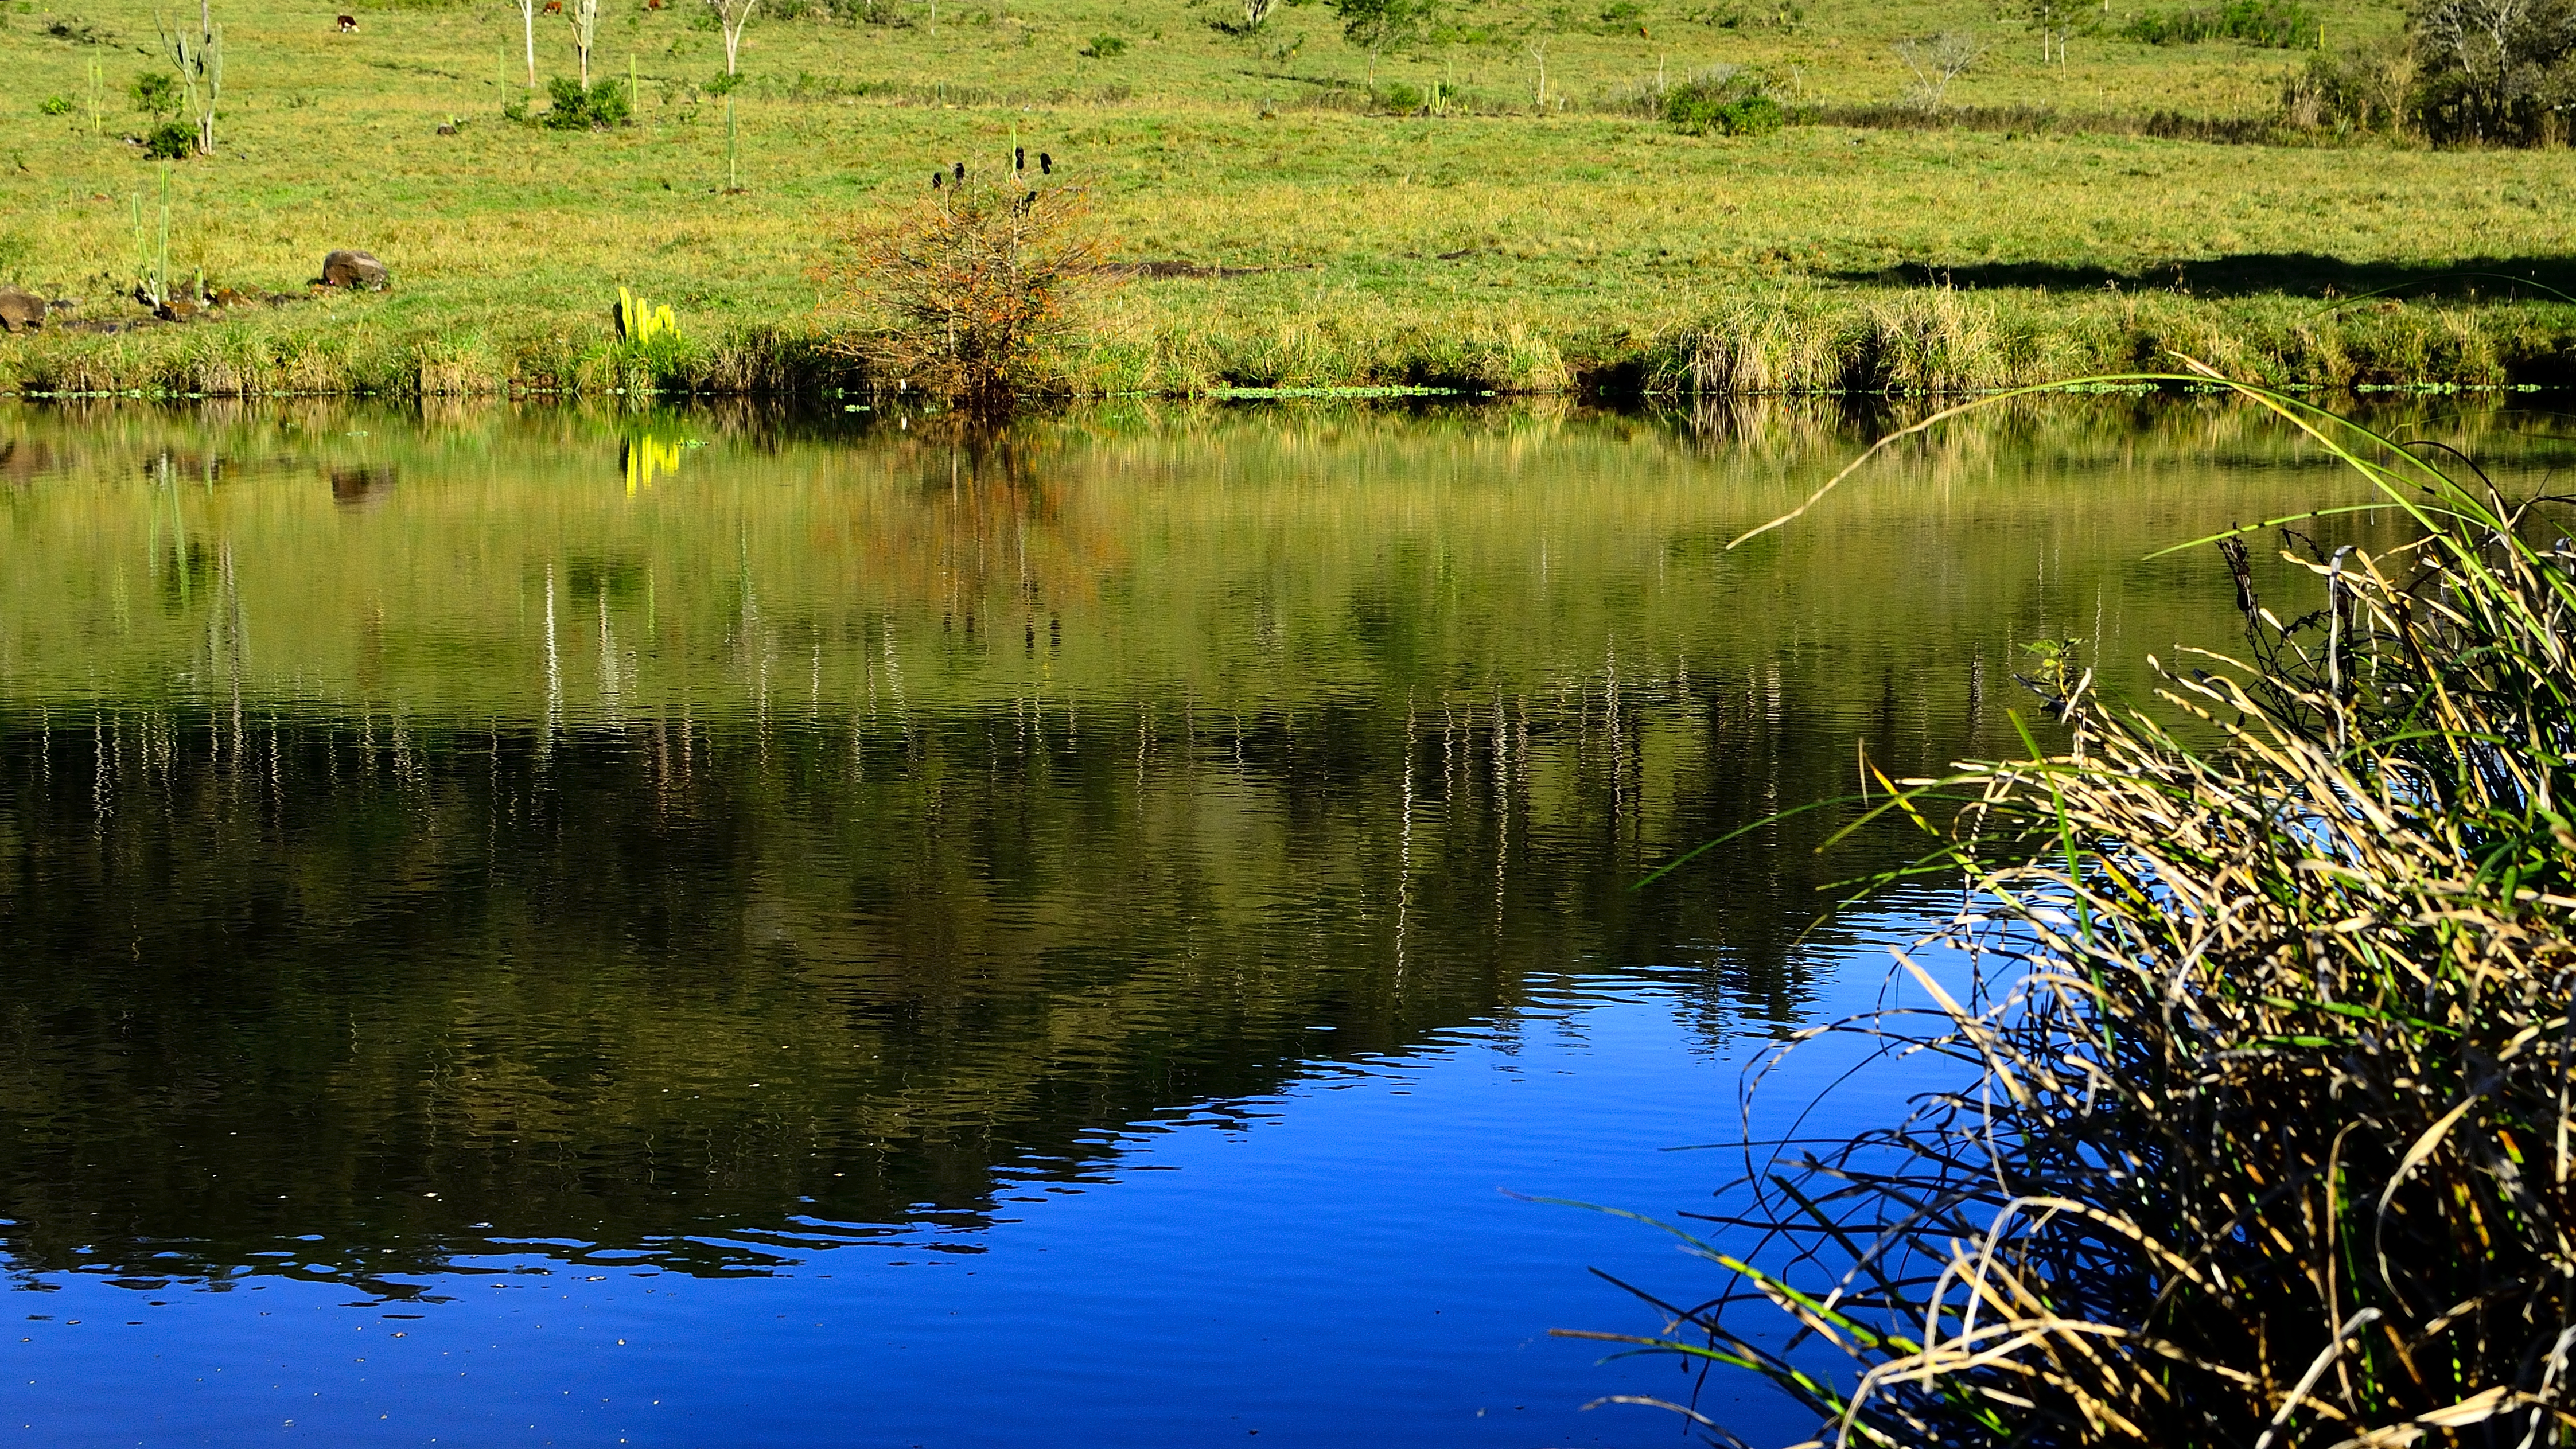
landscape, tree, water, nature, grass, marsh, swamp, wilderness, plant, meadow, sunlight, leaf, flower, lake, pond, reflection, autumn, grassland, wetland, reflejo, azul, verde, lago, habitat, rural area, fish pond, natural environment, grass family